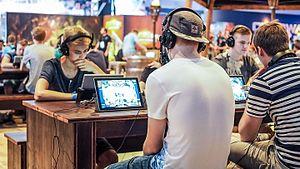
Un jeu mobile est un jeu vidéo jouable sur appareil mobile : téléphone mobile, smartphone, assistant personnel, tablette tactile, mobile digital media player ou calculatrice. Cette définition n'inclut pas les jeux vidéo joués sur les systèmes dédiés que sont les consoles portables, telles les consoles Nintendo 3DS et PlayStation Vita.
Hearthstone est un jeu de cartes à collectionner en ligne, développé et édité par la société Blizzard Entertainment. C'est un jeu gratuit s'inspirant de l'univers de fiction médiéval-fantastique du jeu vidéo Warcraft développé par Blizzard.